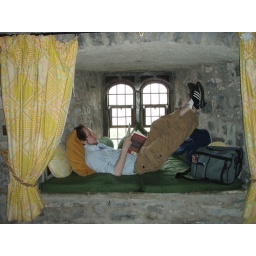
Here's the shelf in the castle where we stored our Graham.